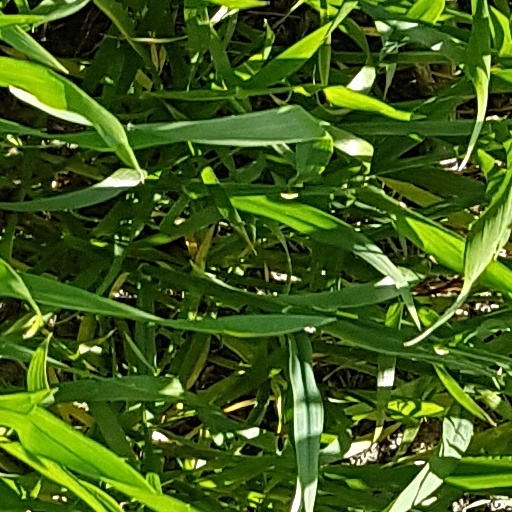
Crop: wheat